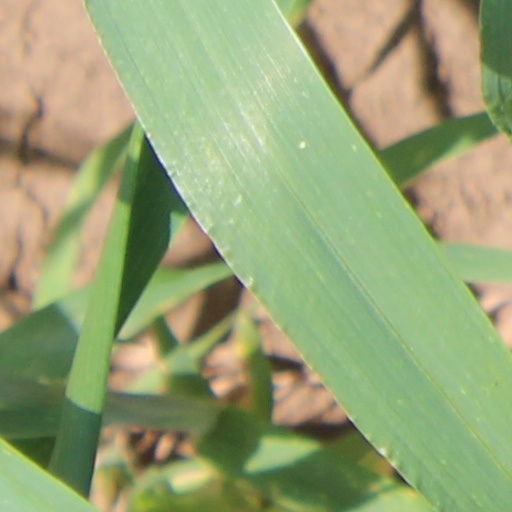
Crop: wheat